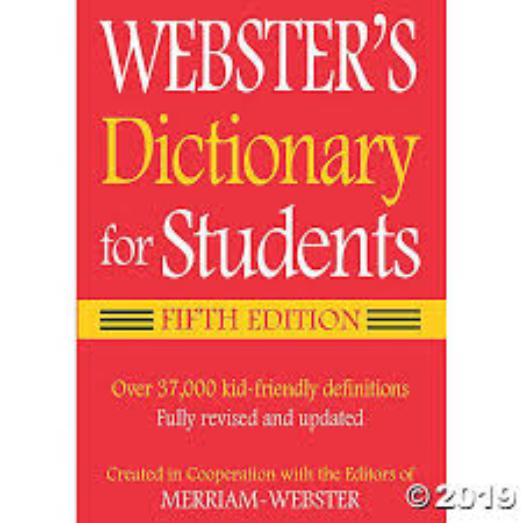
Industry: Others